Urgehal

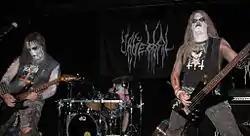
Urgehal in 2009

Urgehal is a Norwegian black metal band formed in Hønefoss in 1992 by lead guitarist/vocalist Trond Bråthen ('Trondr Nefas') and rhythm guitarist 'Enzifer'. Before their split up in 2016, they released seven full-length albums, four EPs and two demos. The band has since reformed in 2022, in honor of former members.